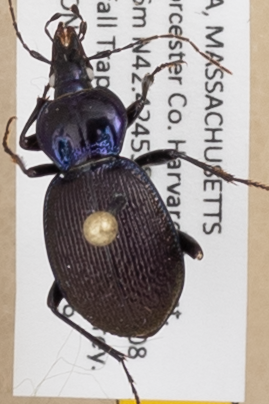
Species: Sphaeroderus stenostomus lecontei
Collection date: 2018-06-19
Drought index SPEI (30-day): -0.9
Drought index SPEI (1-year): -0.54
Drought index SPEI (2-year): -0.8